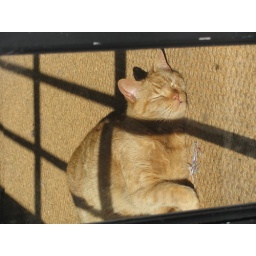
Ginger cat in the sunny window